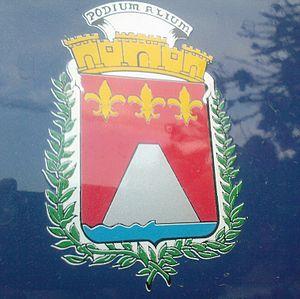
Blason utilisé à Pujaut, sur une plaque de rue.
Pujaut est une commune française située dans le département du Gard, en région Occitanie. Elle fait partie du Grand Avignon.